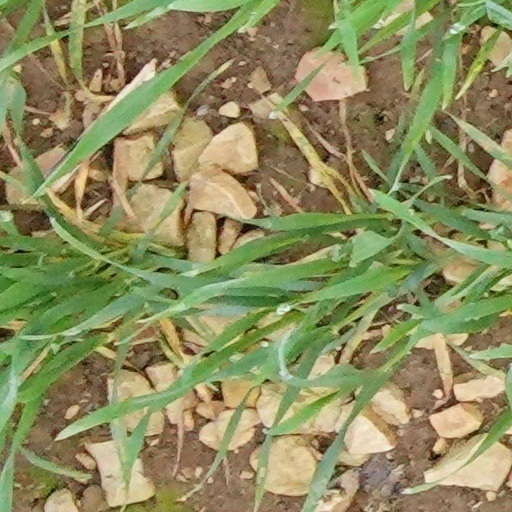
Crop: wheat